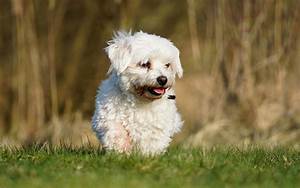
Label: dog